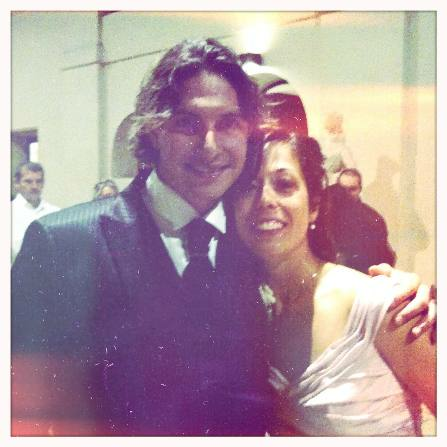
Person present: Yes